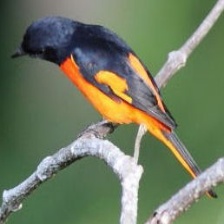
Species: FIERY MINIVET
Scientific name: PERICROCOTUS IGNEUS